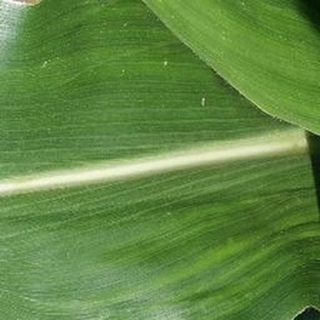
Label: healthy_corn